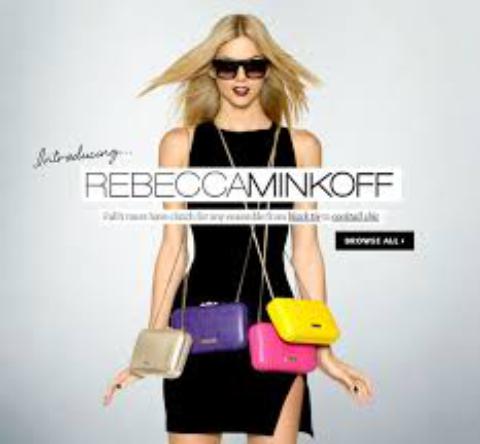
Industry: Clothes